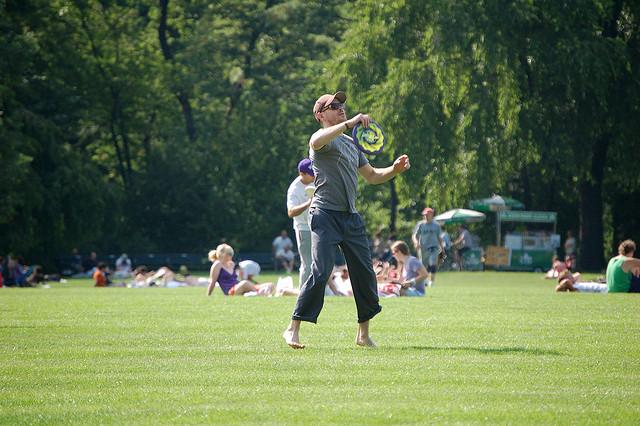
A man in a grassy field holding a Frisbee.